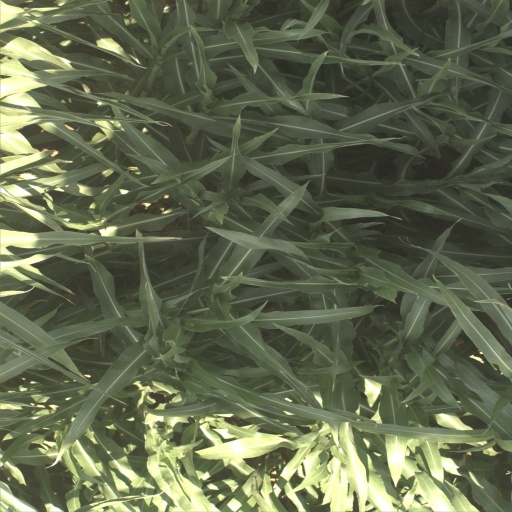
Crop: sorghum